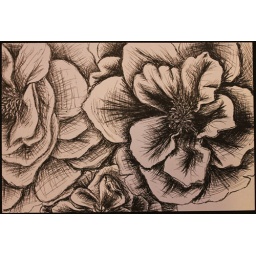
One of 9 oberservational A4 sized drawings of flowers in preparation for final piece. Drawn with black biro pen.